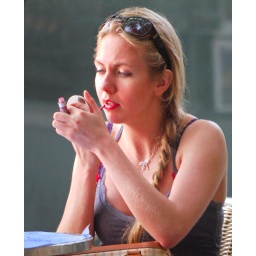
A tourist girl reviews her make up while sitting in a cafeteria in Barcelona